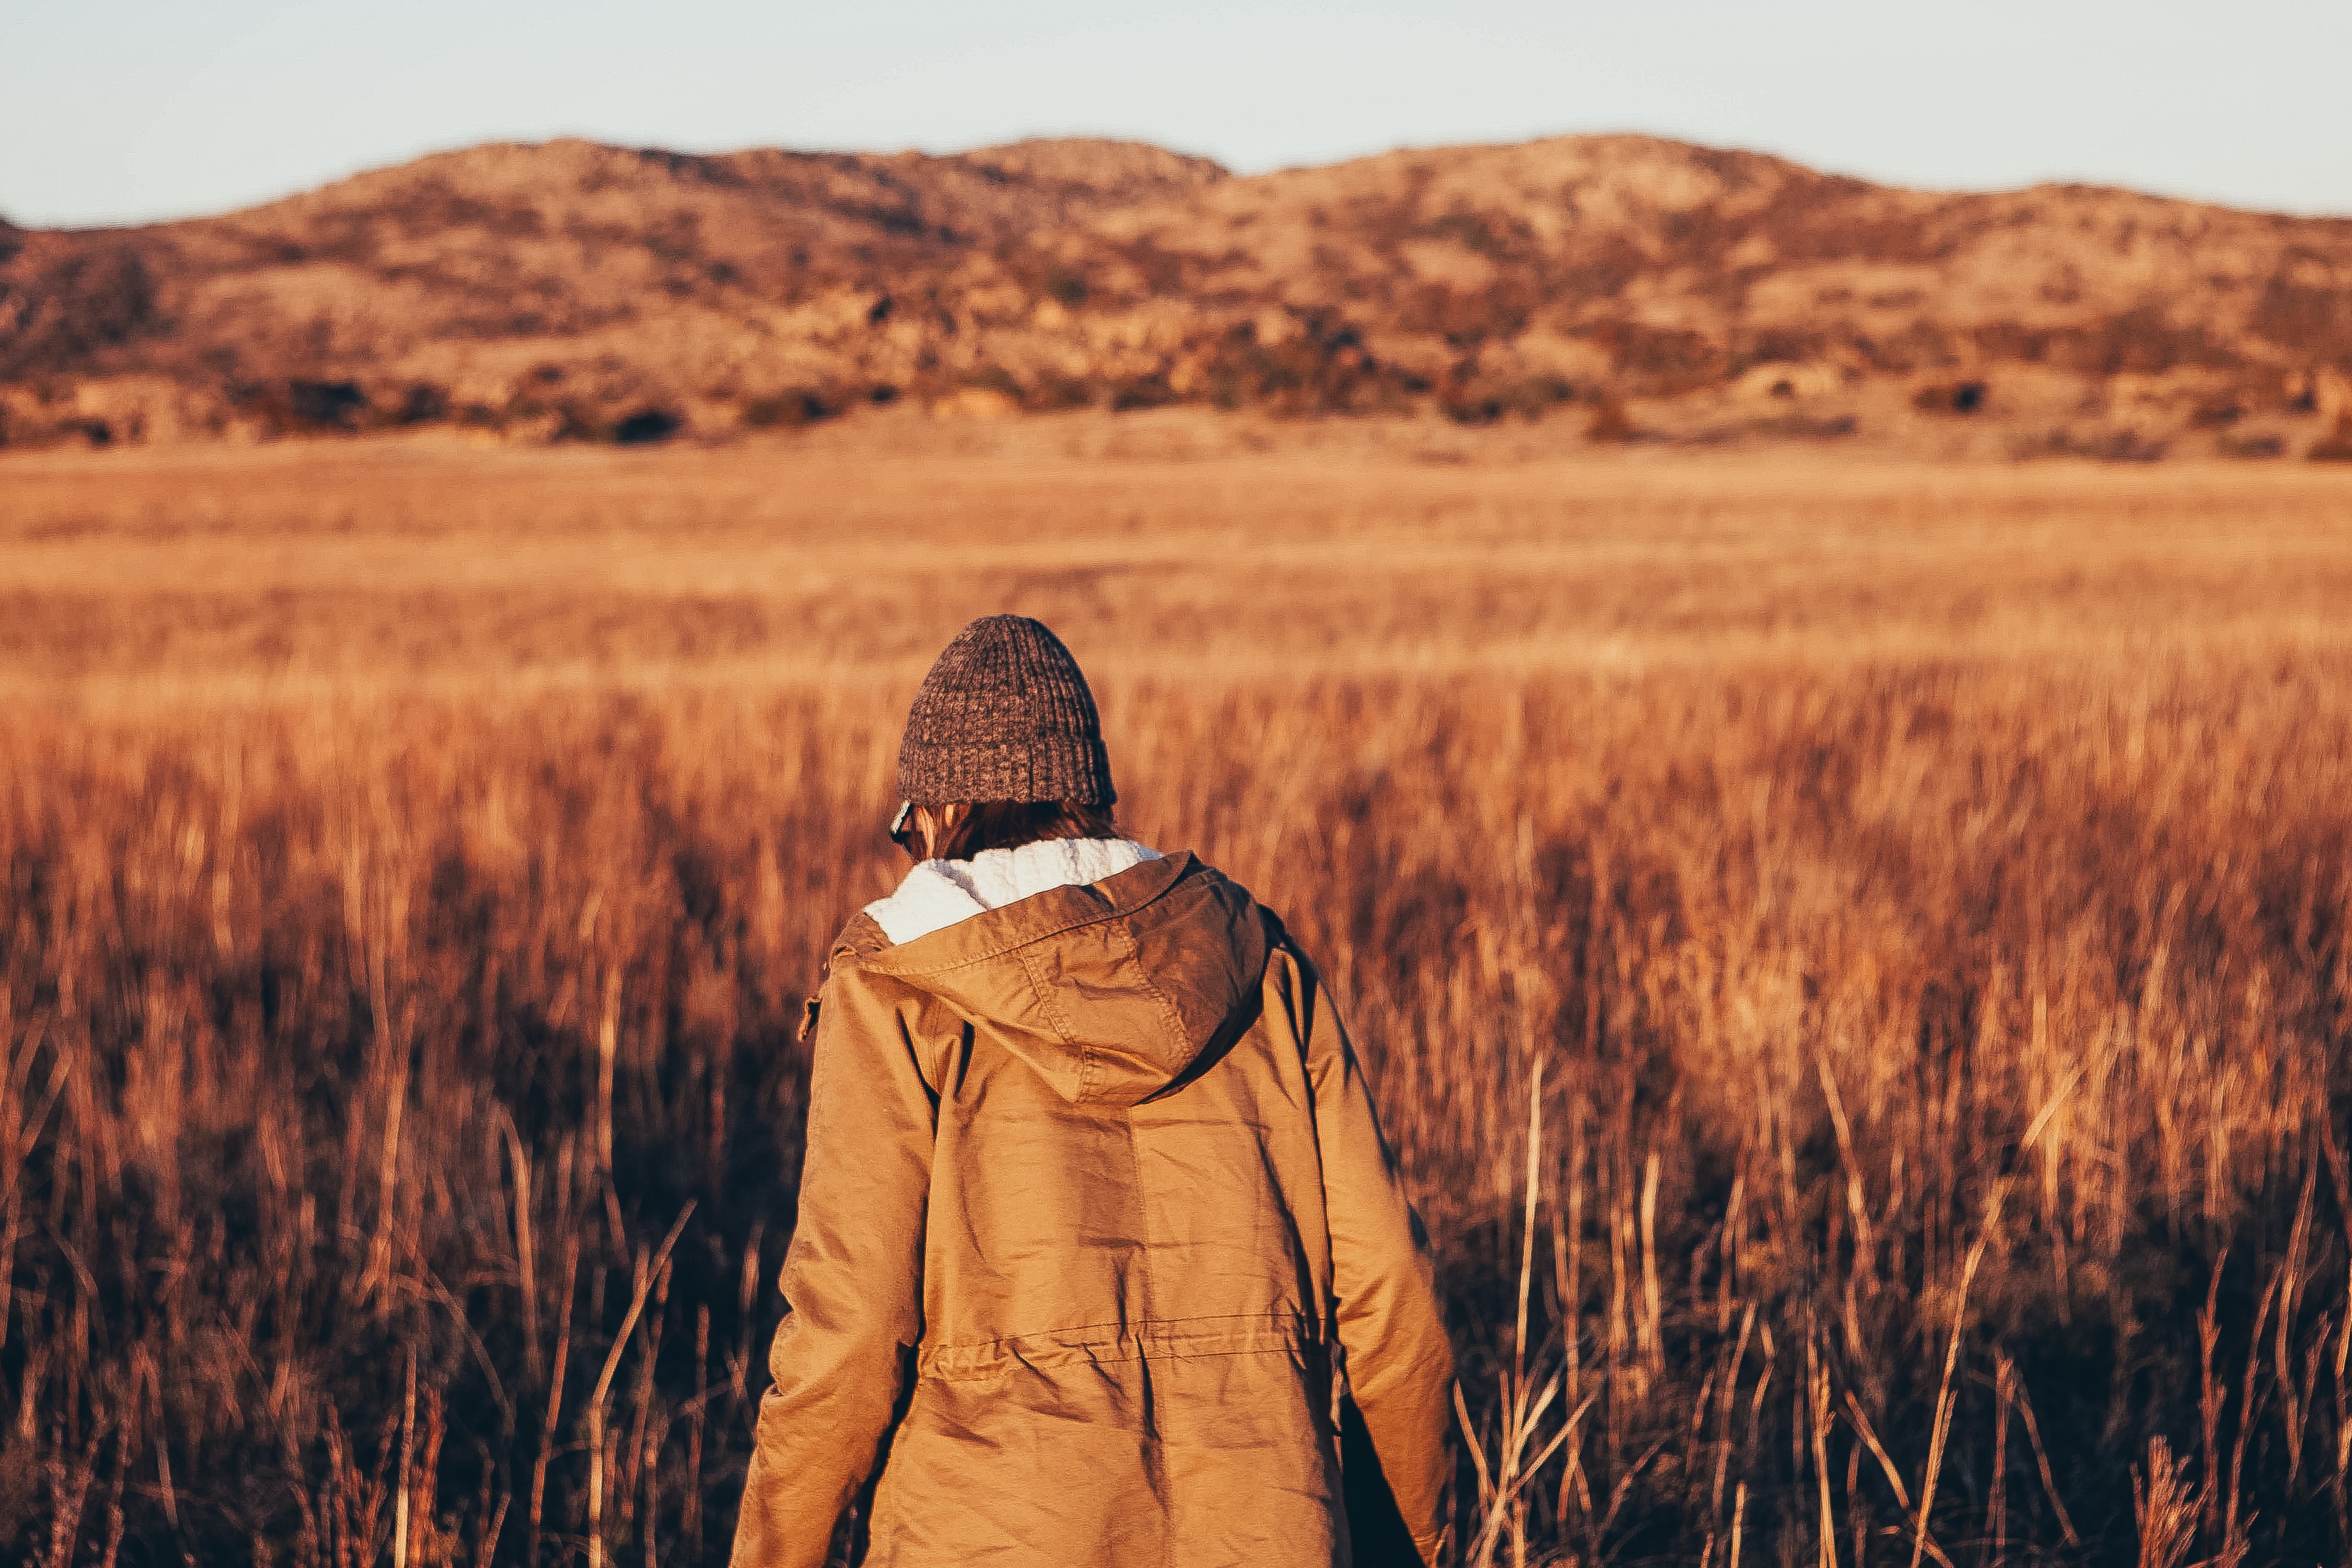
grass, wilderness, person, field, wheat, prairie, morning, hill, orange, coat, harvest, crop, agriculture, grassland, steppe, natural environment, grass family